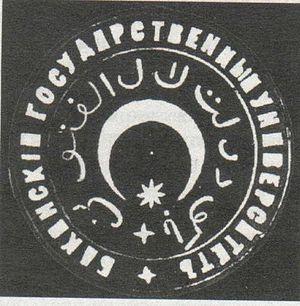
L’université d'État de Bakou - l'UEB est une université publique située à Bakou, en Azerbaïdjan.